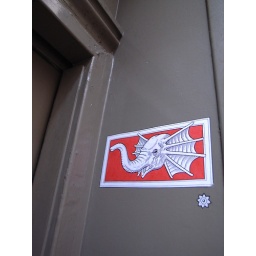
elephant red by ludwig